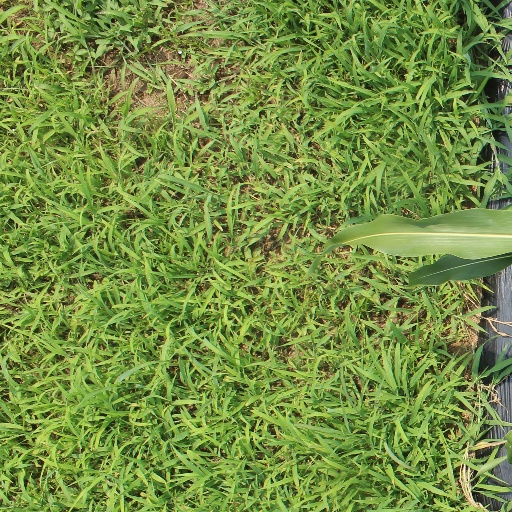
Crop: sorghum